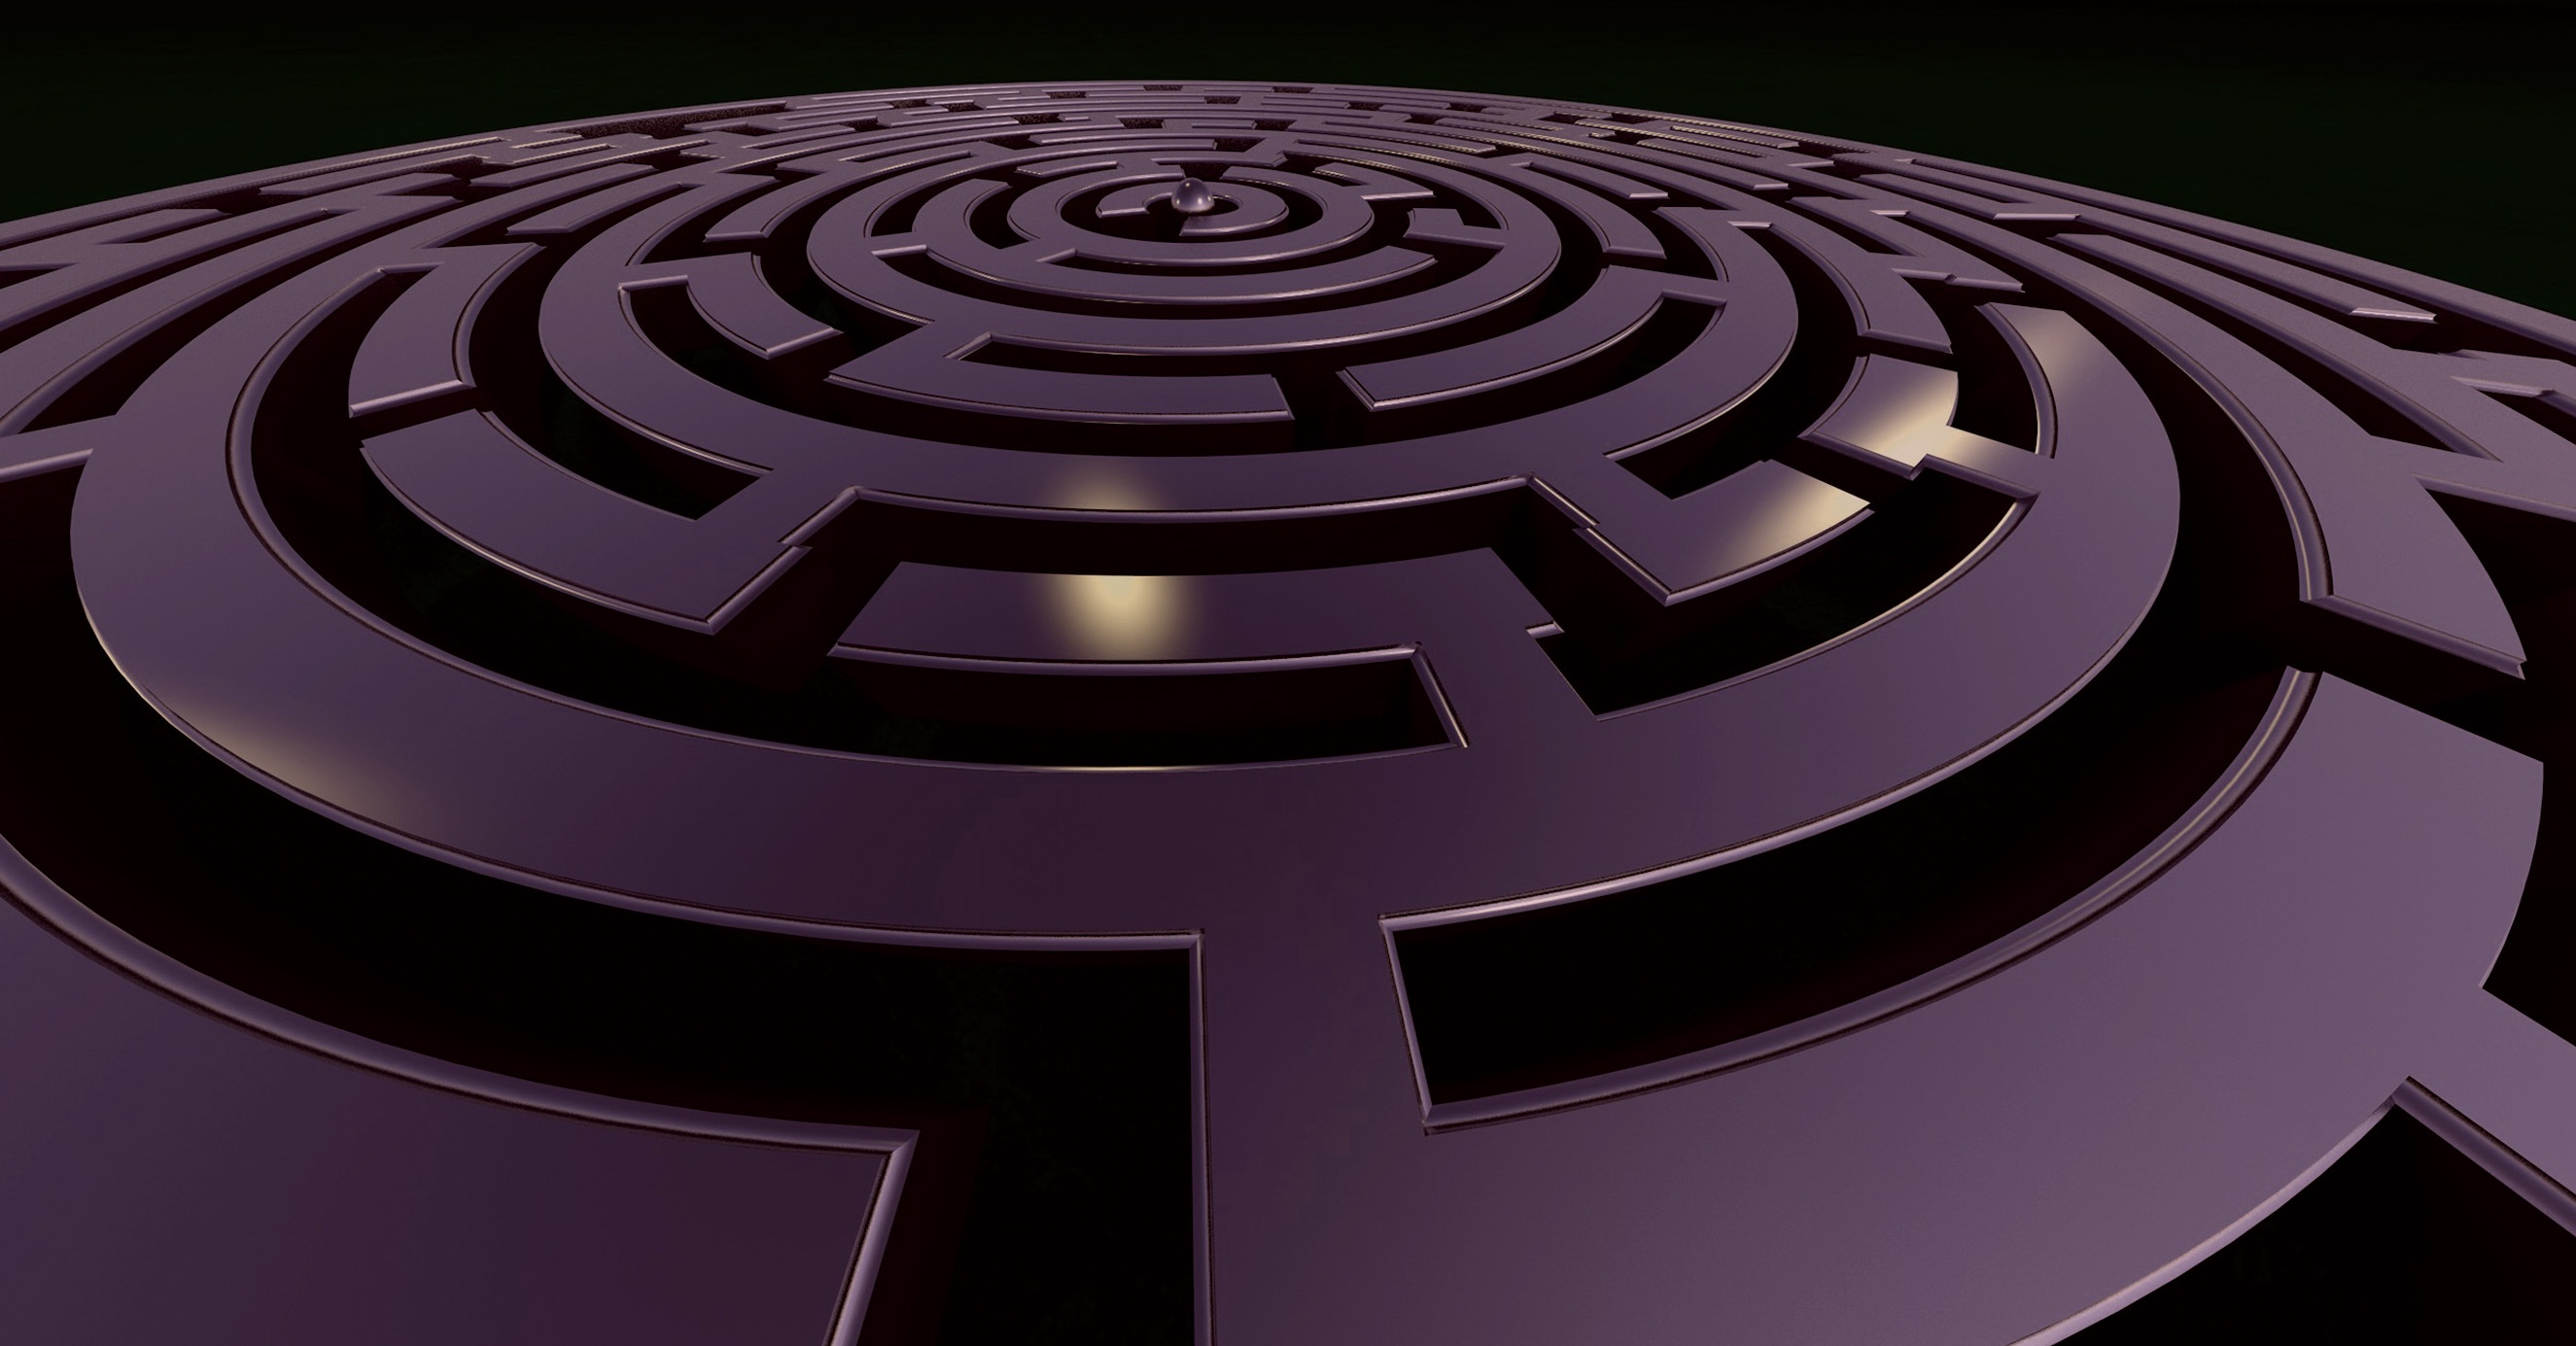
spiral, pattern, line, symbol, circle, font, illustration, design, symmetry, ball, maze, labyrinth, conception, shape, solution, away, target, search, screenshot, confusion, unsolvable, hopeless, blind alley